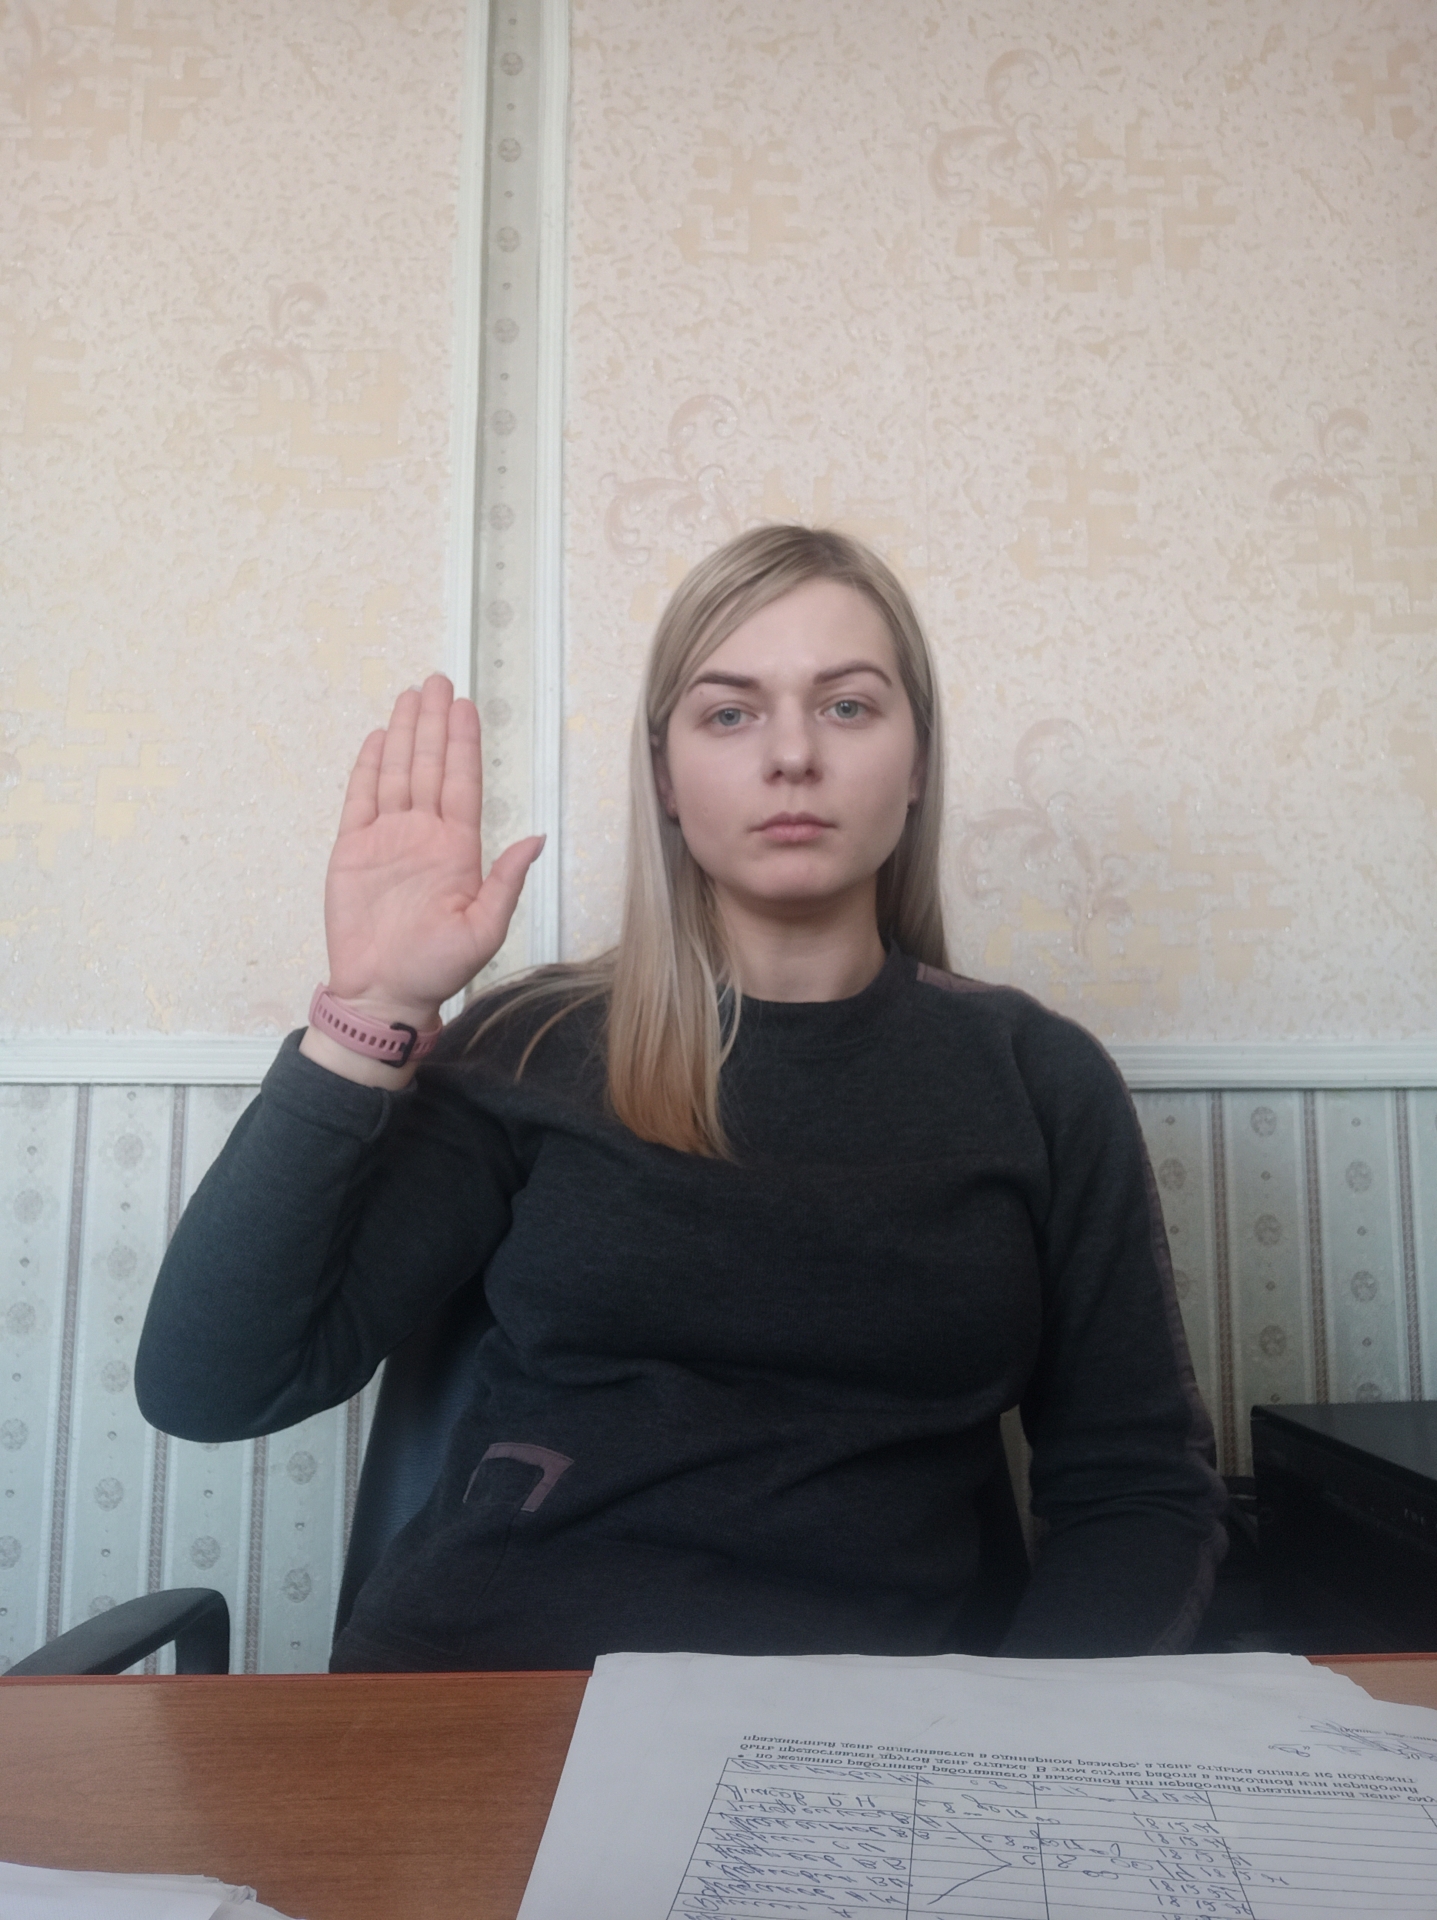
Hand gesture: stop